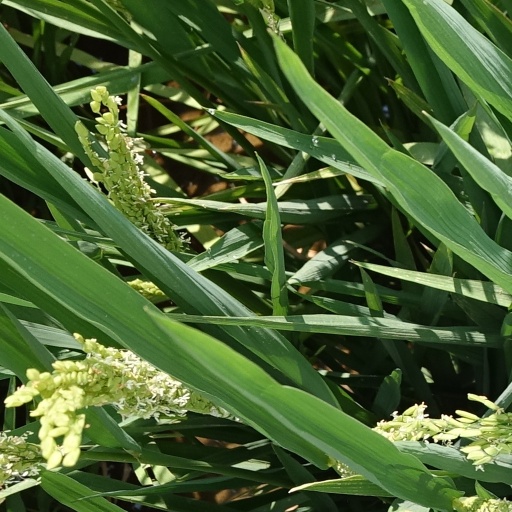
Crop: rice